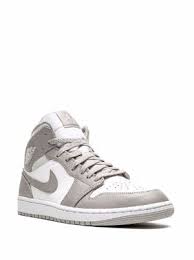
Label: Sneaker